Interstellar communication

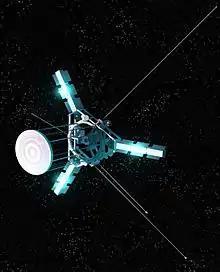
NASA's Vision Mission for the Innovative Interstellar Explorer considered using optical-laser communication, as did the 1980s era TAU probe

It has also been proposed that higher frequency signals, such as lasers operating at visible light frequencies, may prove to be a fruitful method of interstellar communication; at a given frequency it takes surprisingly small energy output for a laser emitter to outshine its local star from the perspective of its target.